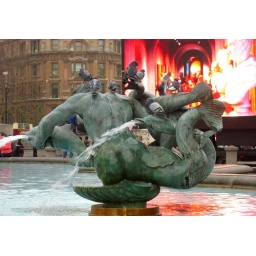
I like how the red on the screen behind the fountain contrasts with the blue of the water in this shot :o)